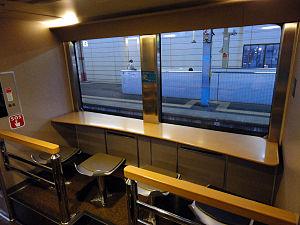
Le Sunrise Seto est un train express de nuit reliant Tokyo à Takamatsu au Japon et exploité par les compagnies JR West, JR Central, JR East, JR Shikoku. Il est le successeur du train express Seto.